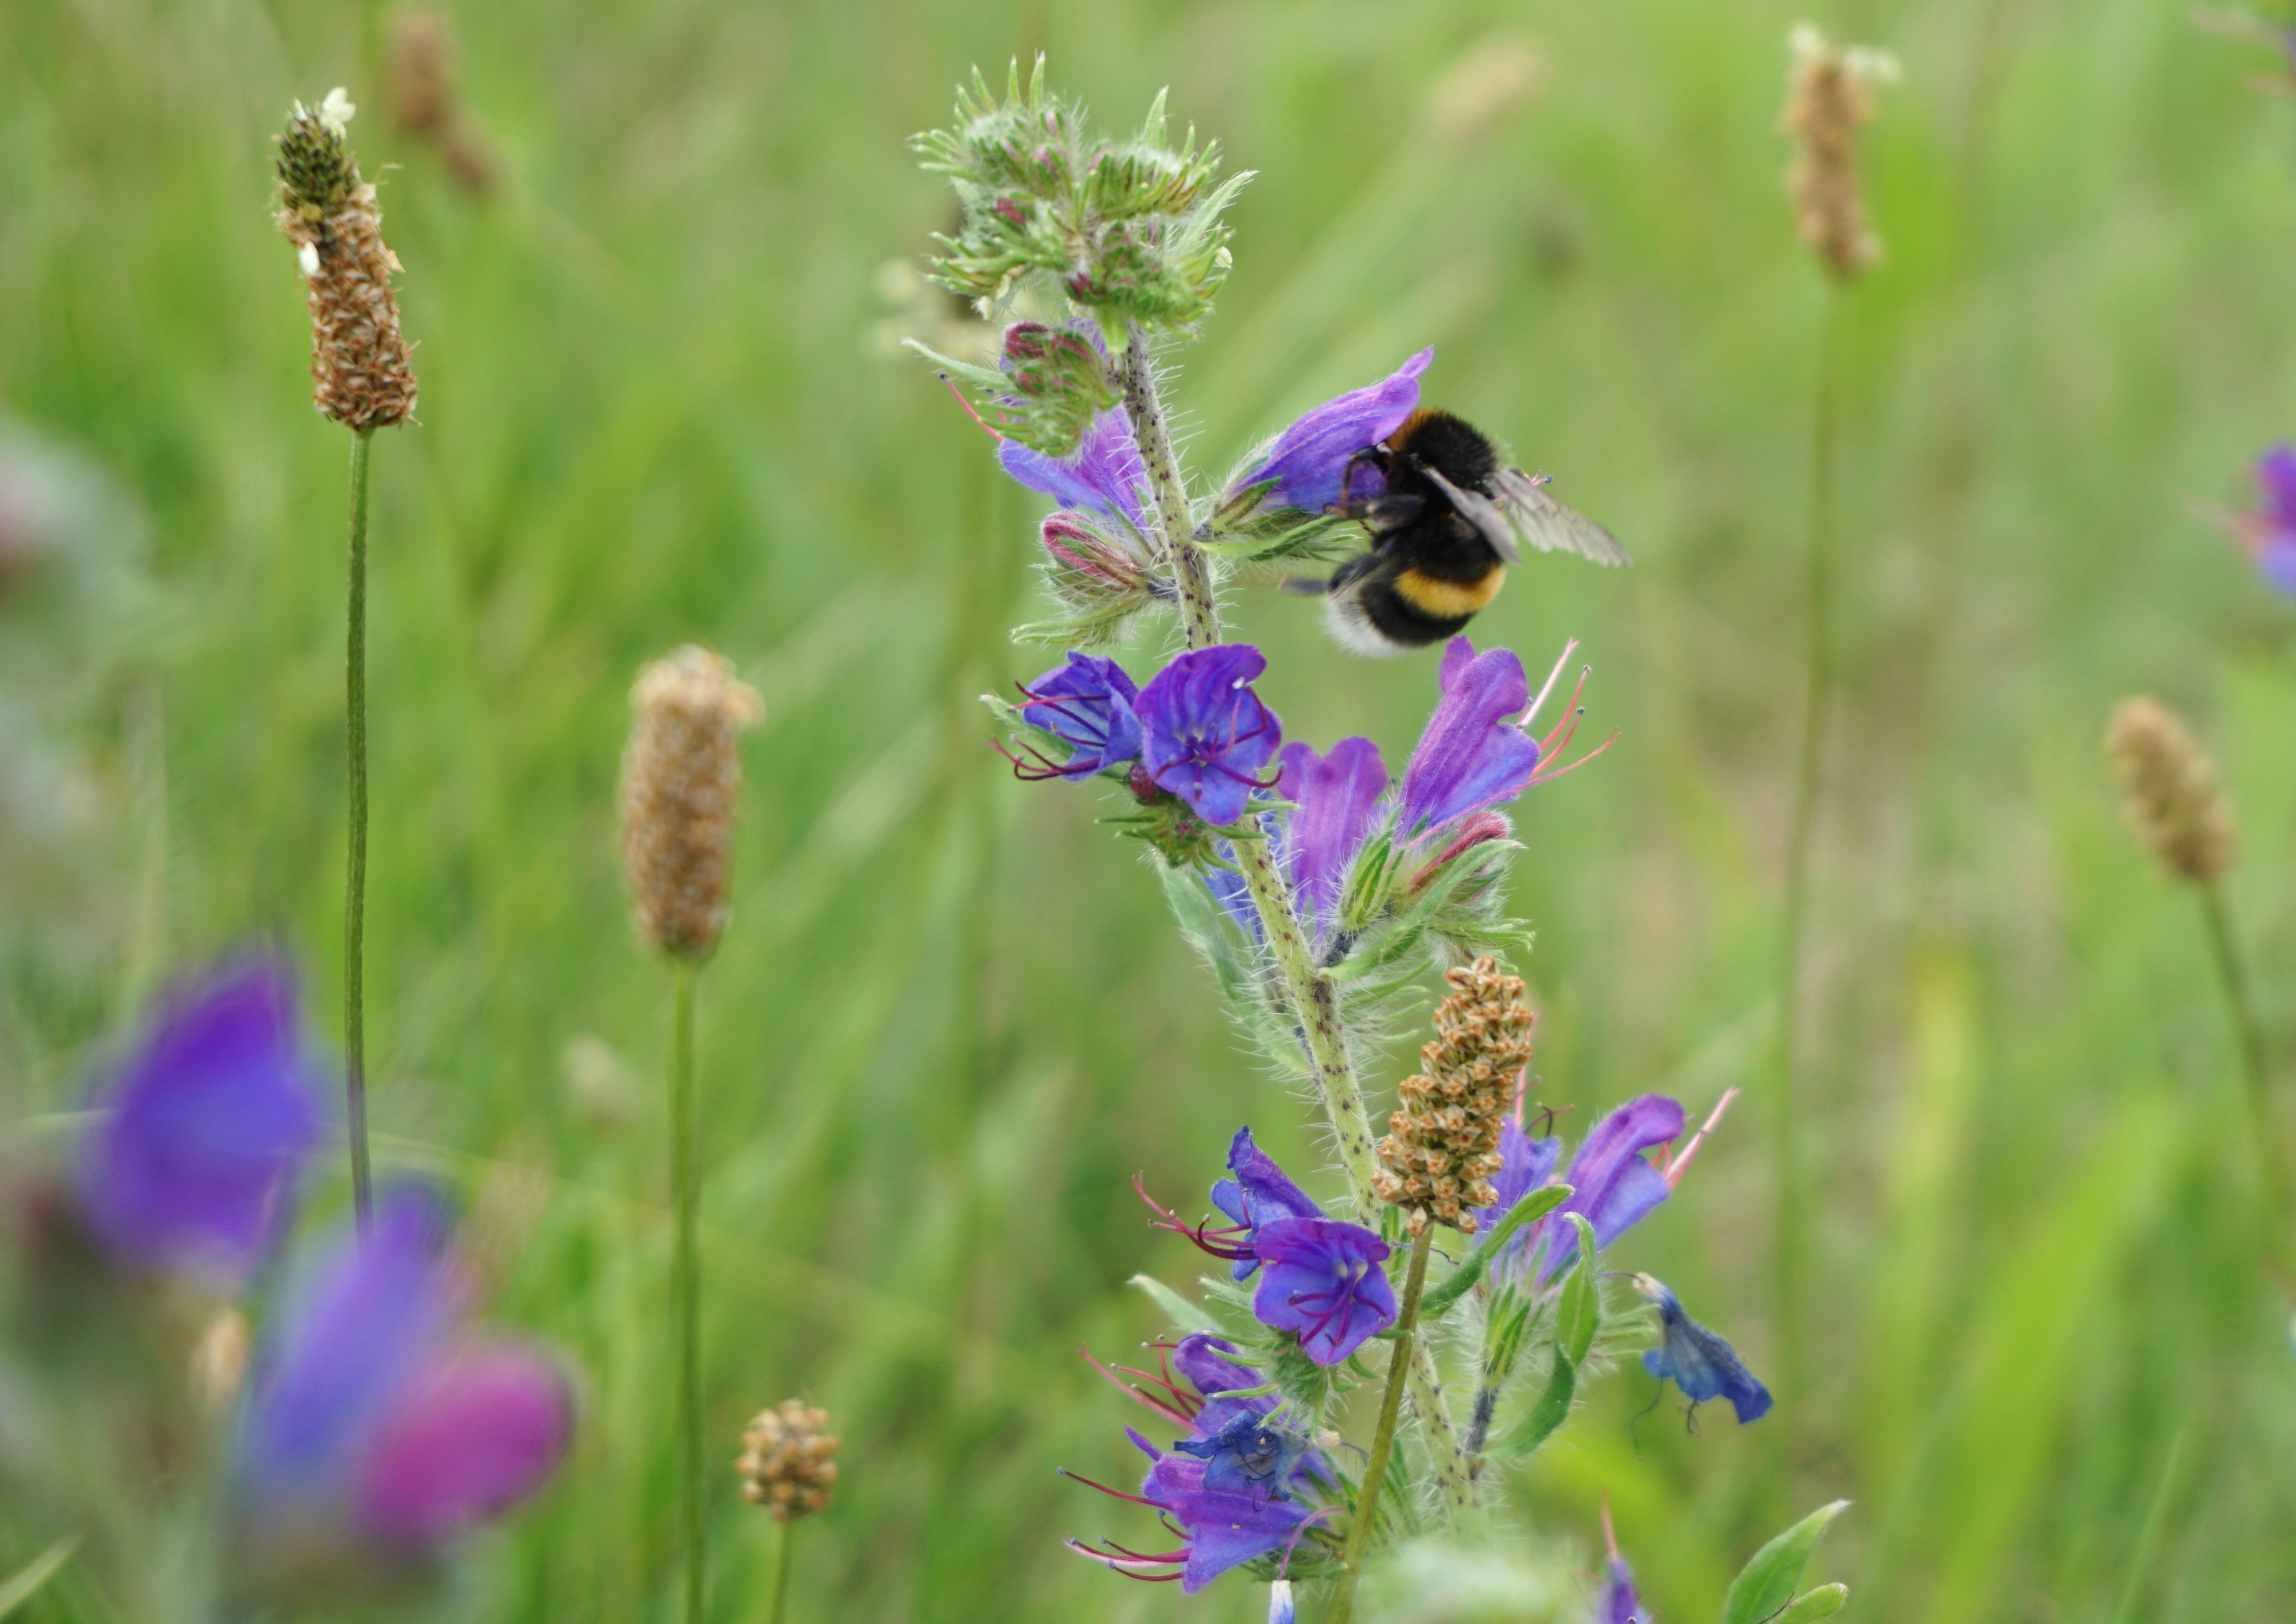
plant, meadow, prairie, flower, pollen, pollination, herb, insect, botany, close, flora, lavender, wildflower, bee, hummel, nectar, macro photography, flowering plant, honey bee, grass family, land plant, membrane winged insect, english lavender, french lavender, hyssopus